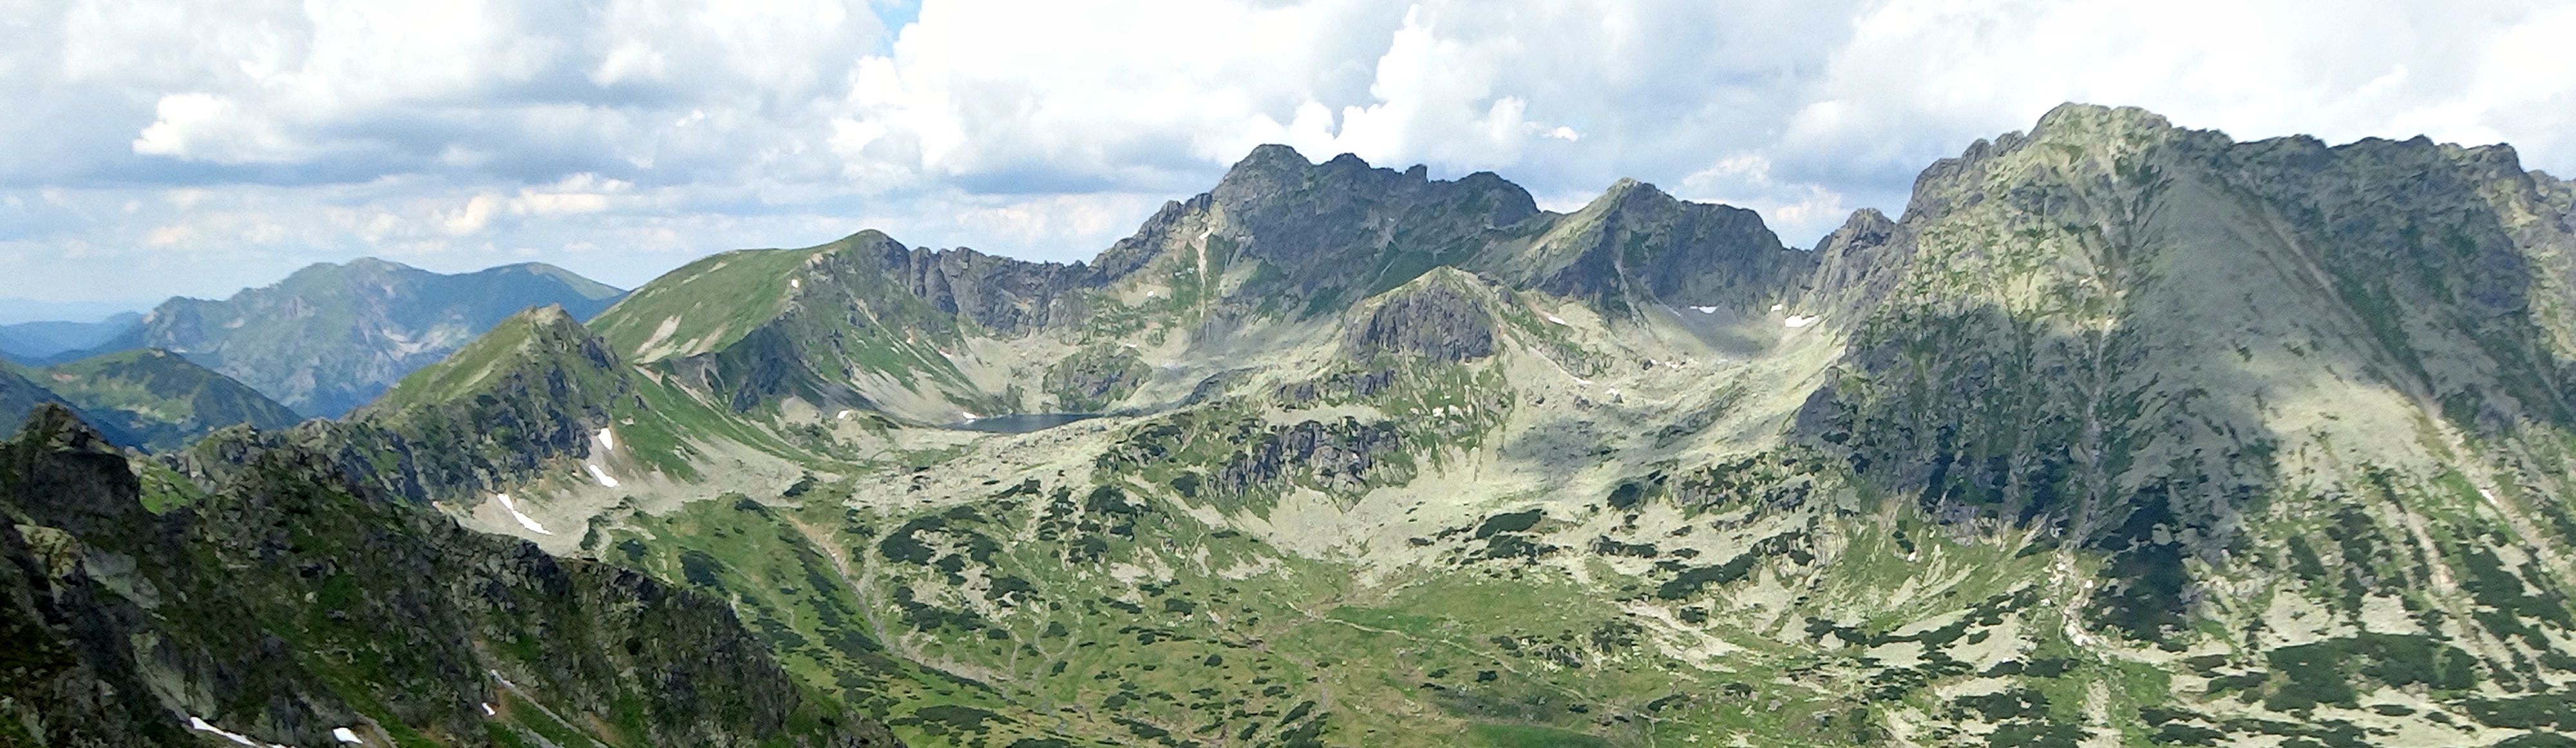
landscape, nature, wilderness, mountain, valley, mountain range, panorama, cliff, park, tourism, terrain, national park, ridge, massif, mountains, alps, poland, plateau, cirque, the national park, ecosystem, tatry, landform, the high tatras, mountain pass, geographical feature, mountainous landforms, geological phenomenon